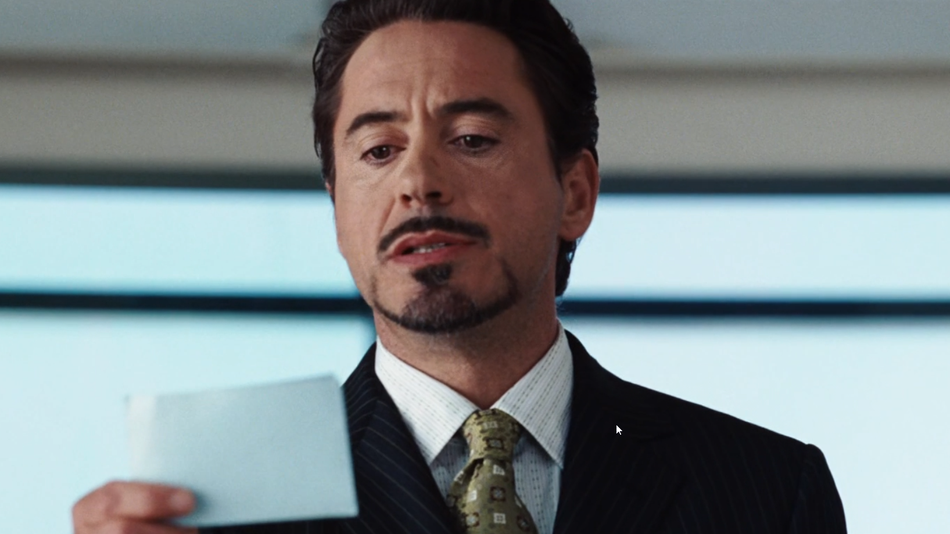
Gender: men